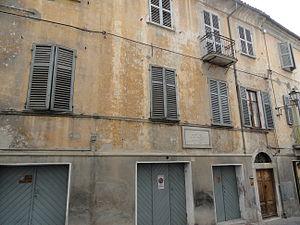
La synagogue de Mondovi, en Italie, a été construite dans la seconde moitié du XVIIIᵉ siècle. En raison de l'absence de Juifs à Mondovi, la synagogue n'est plus en service.